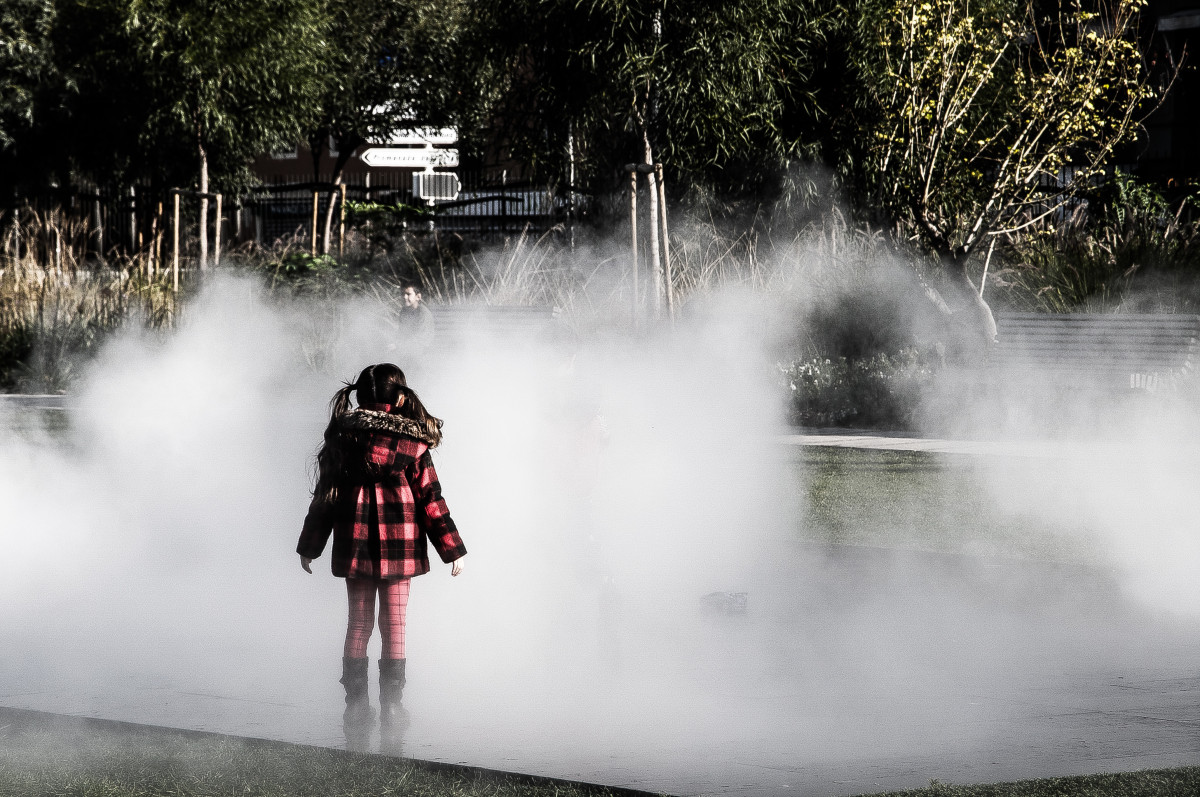
Tags: snow, winter, mist, morning, river, autumn, park, weather, season, water feature